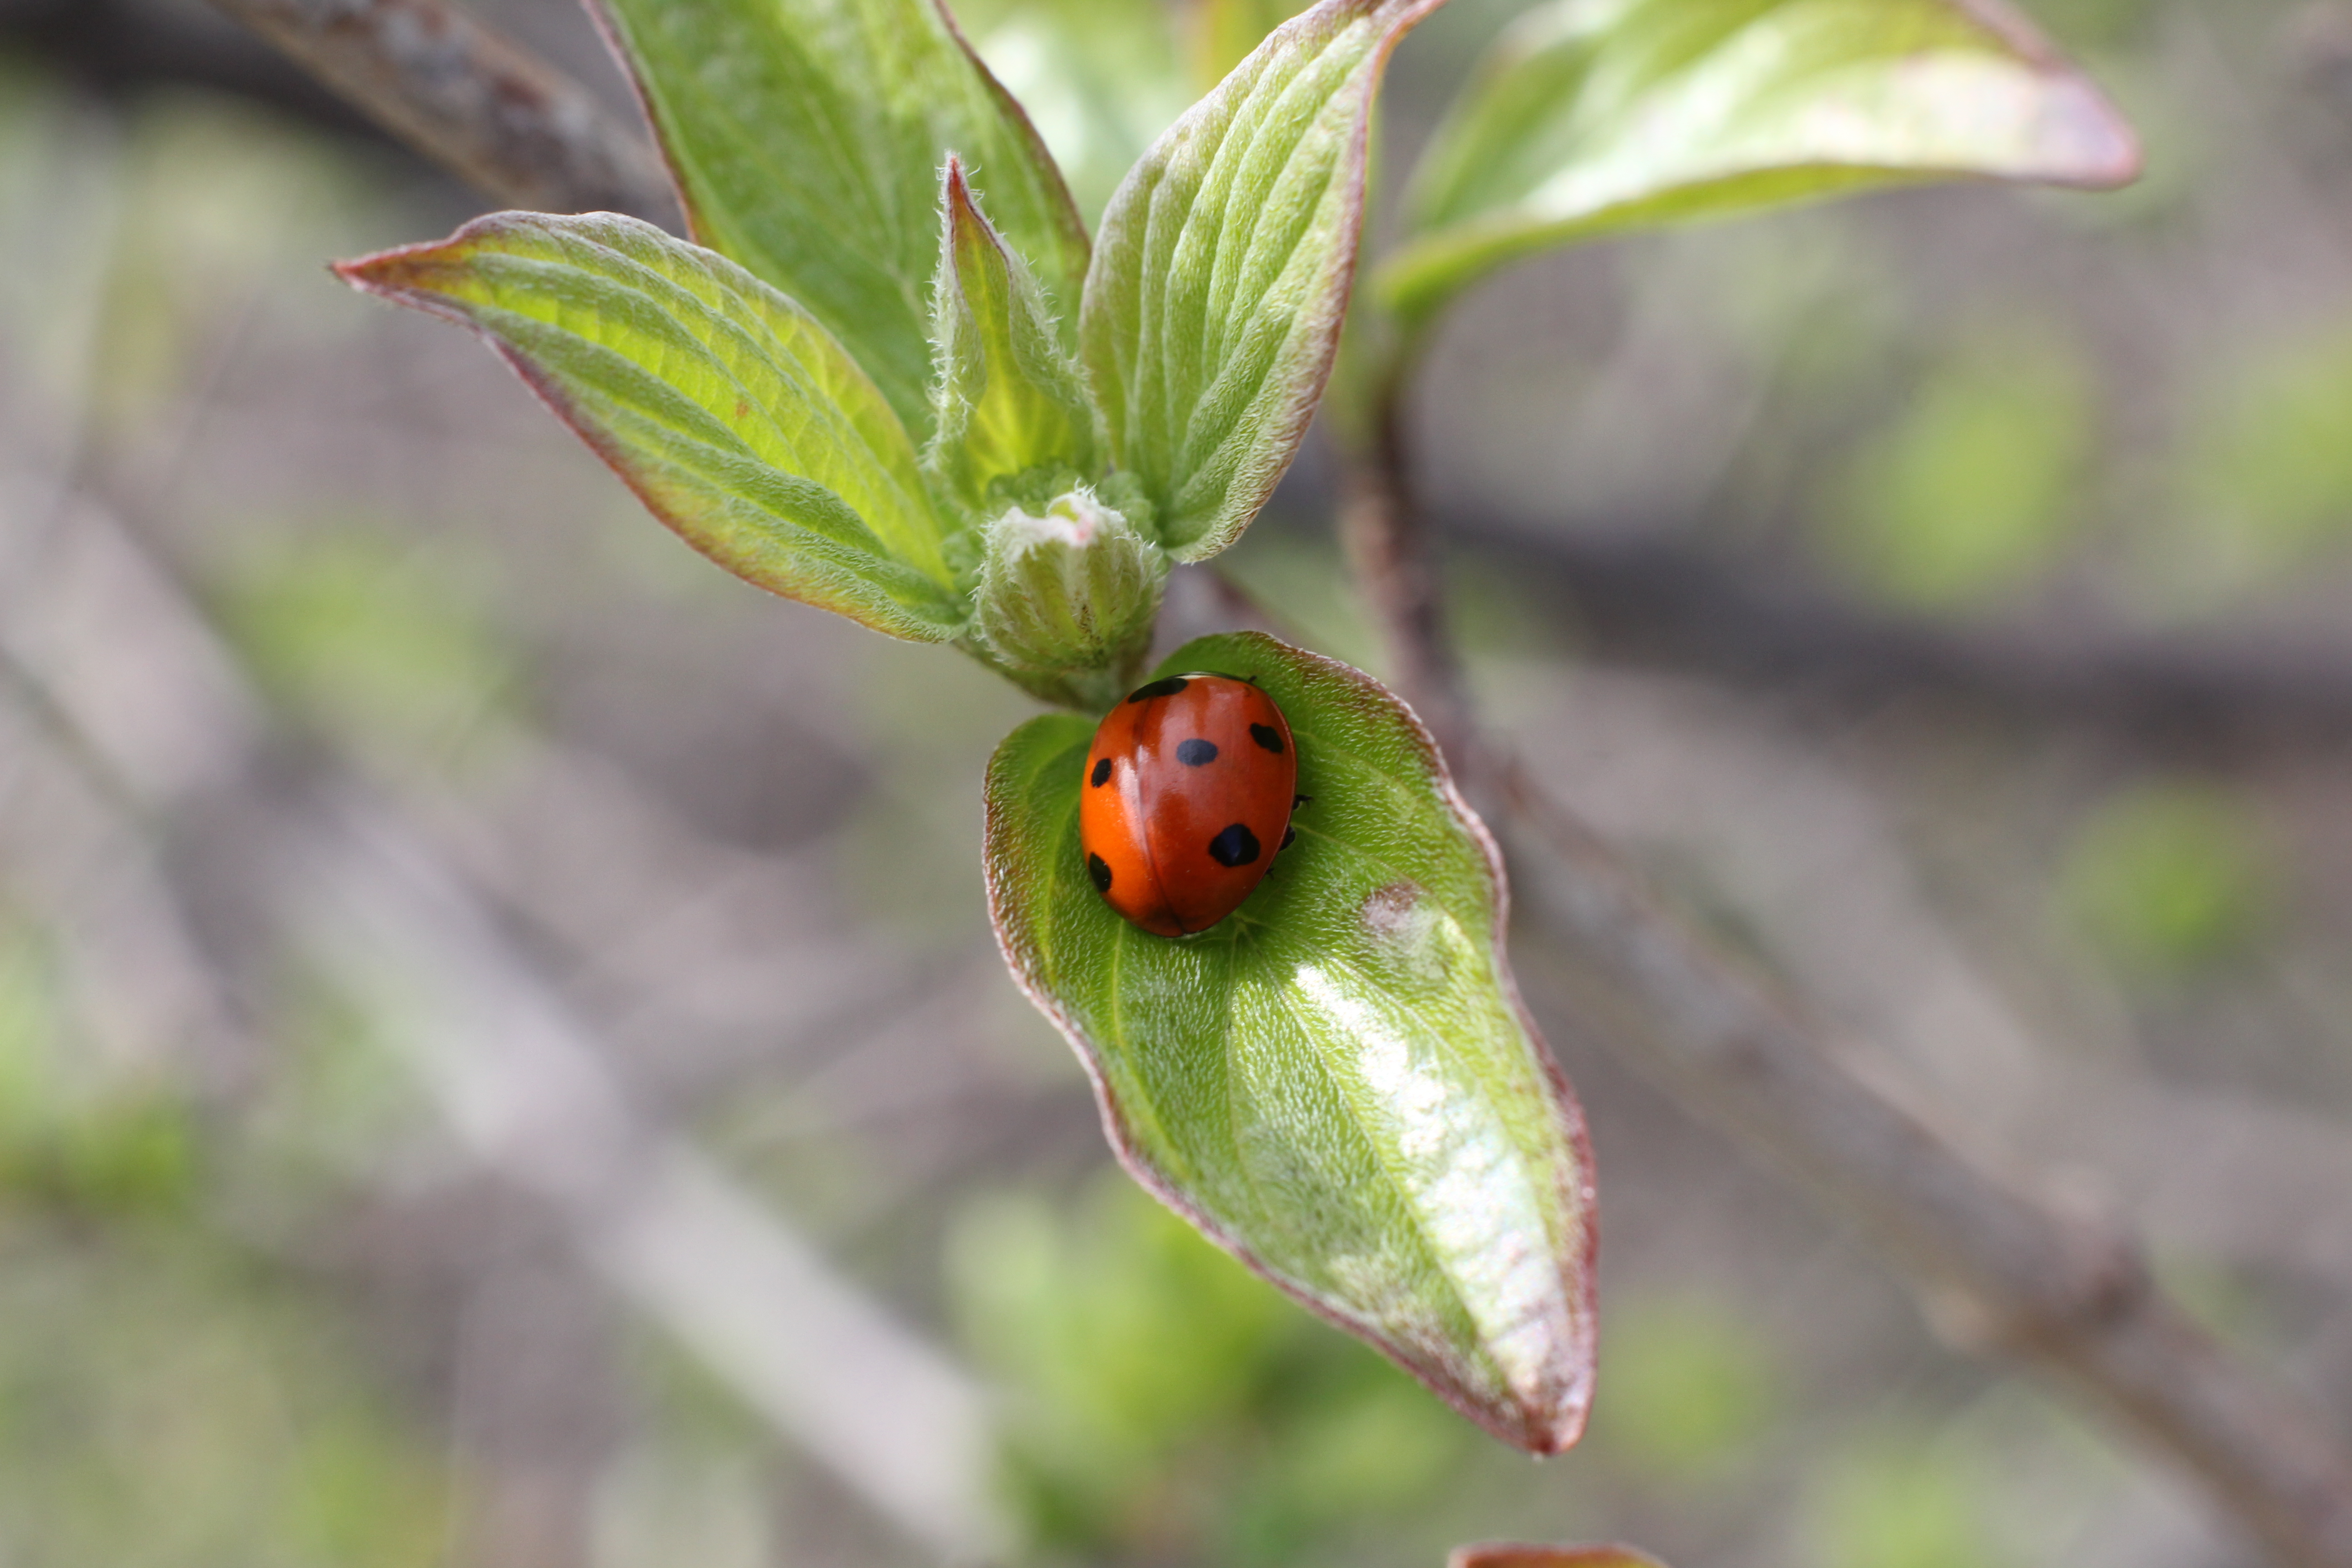
spring, macro, green, leaf, leaves, ladybug, plant, insect, arthropod, beetle, terrestrial plant, tree, red bugs, pest, macro photography, landscape, plant stem, flowering plant, wildlife, leaf beetle, invertebrate, bug, parasite